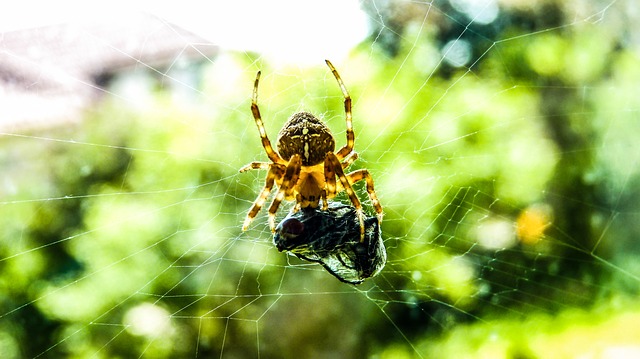
Label: ragno